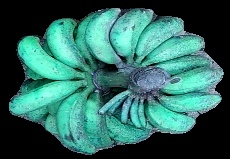
Variety: rasbale
Grade: grade3